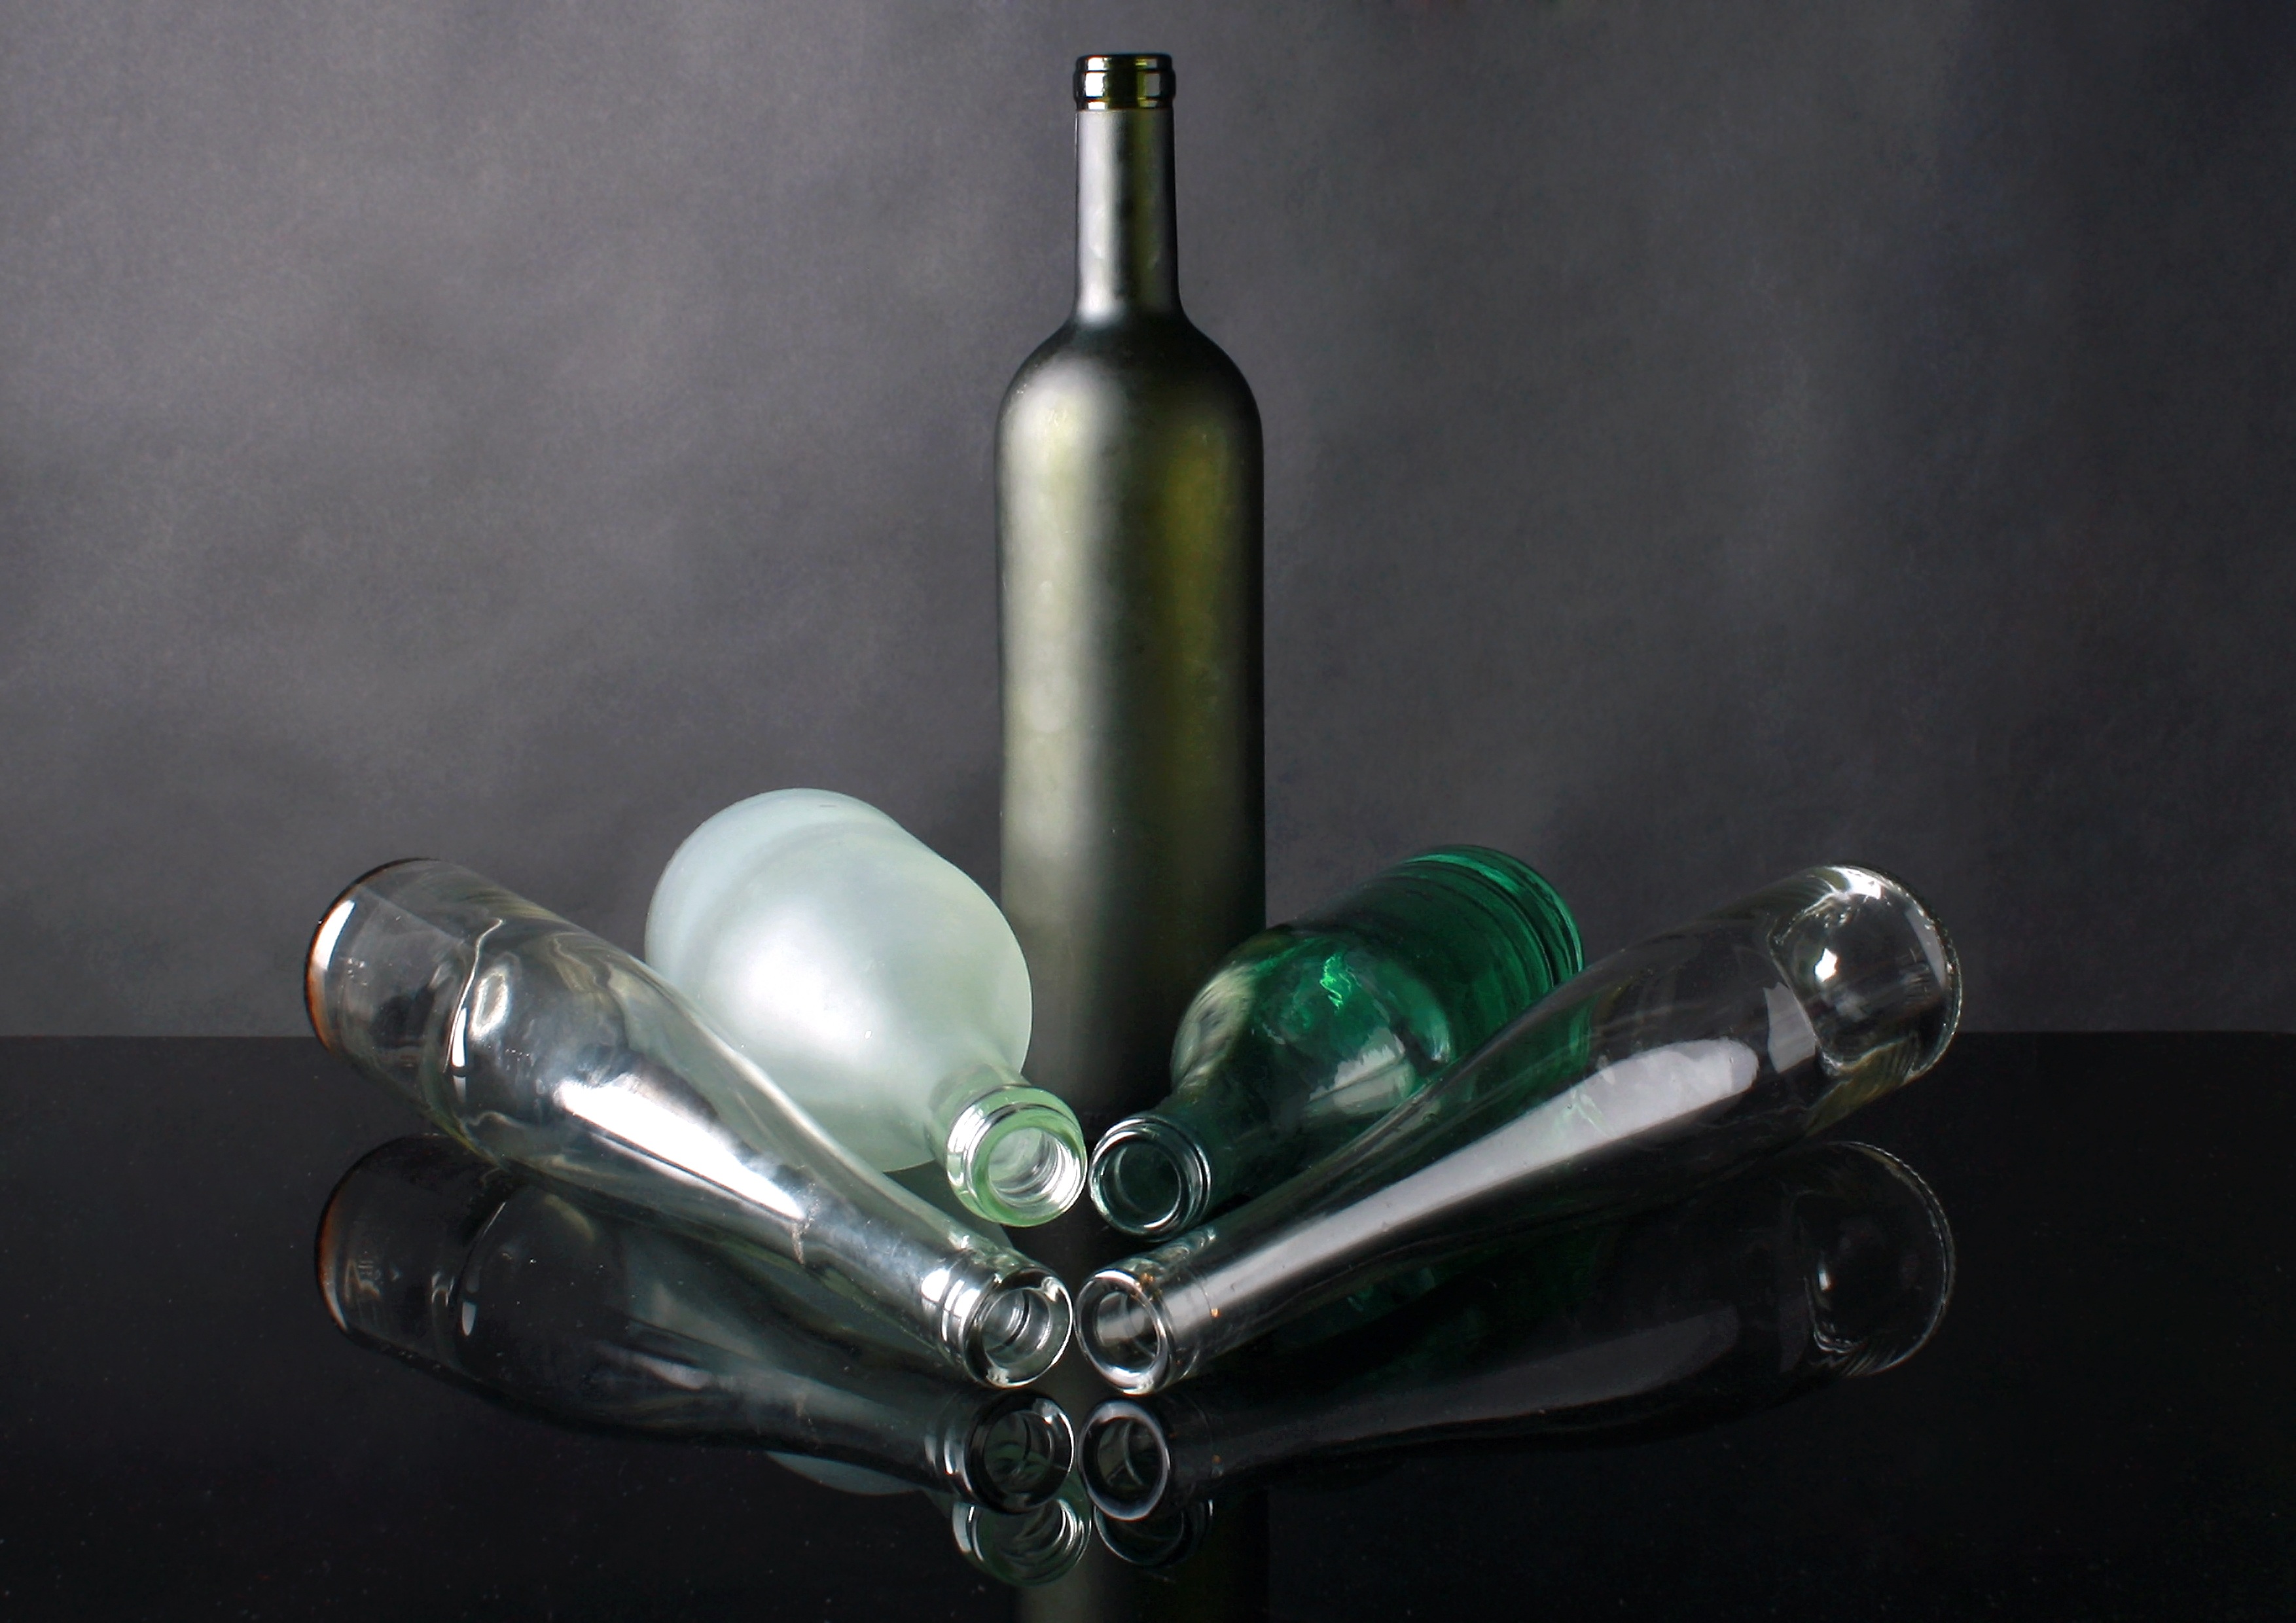
light, white, glass, photo, dark, green, color, studio, bottle, black, lighting, still life, material, wine bottle, glass bottle, jewellery, background, silver, bottles, composition, the bottle, a bottle of, still life photography